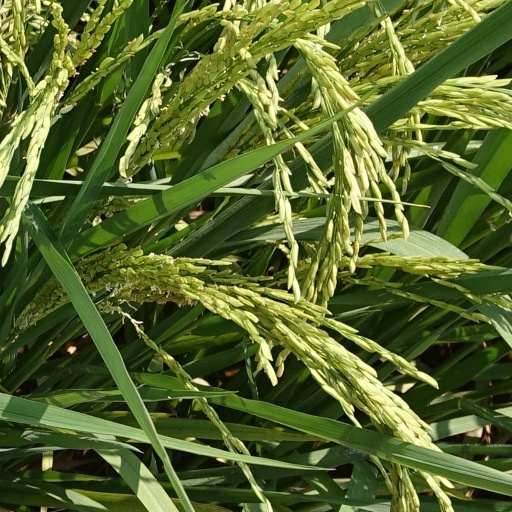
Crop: rice